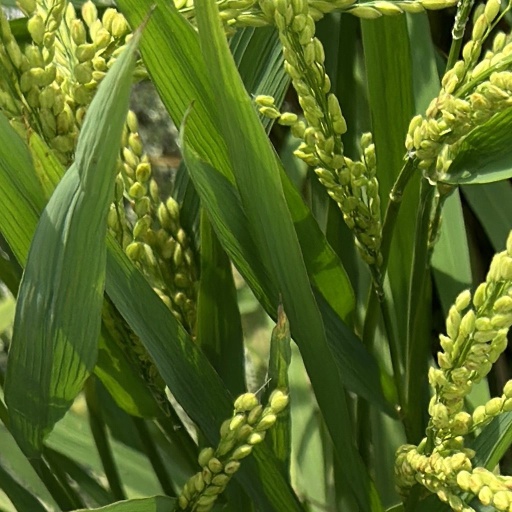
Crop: rice